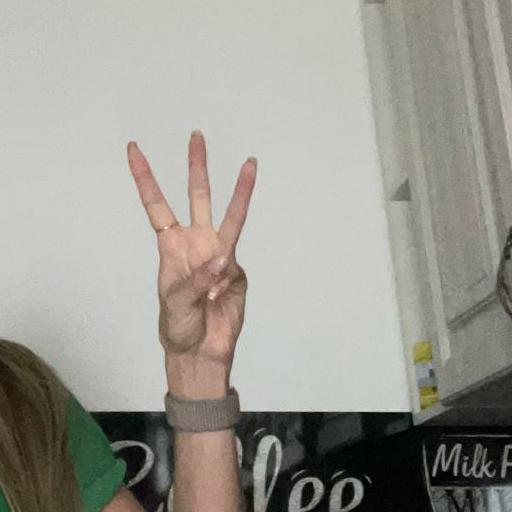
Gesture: three